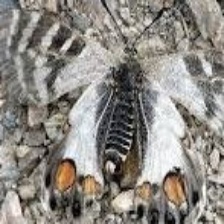
Species: APPOLLO